60th New York Infantry Regiment

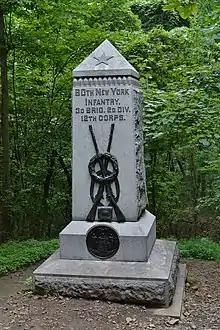
60th New York Volunteer Infantry Monument, Culp's Hill, Gettysburg

The 60th New York Infantry Regiment (aka "St. Lawrence Regiment") was an infantry regiment in the Union Army during the American Civil War. The regiment saw service in both the eastern and the western theaters of the American Civil War.